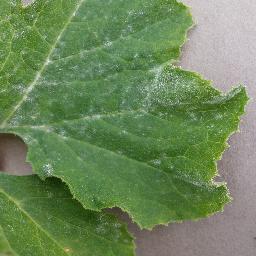
Label: Squash___Powdery_mildew